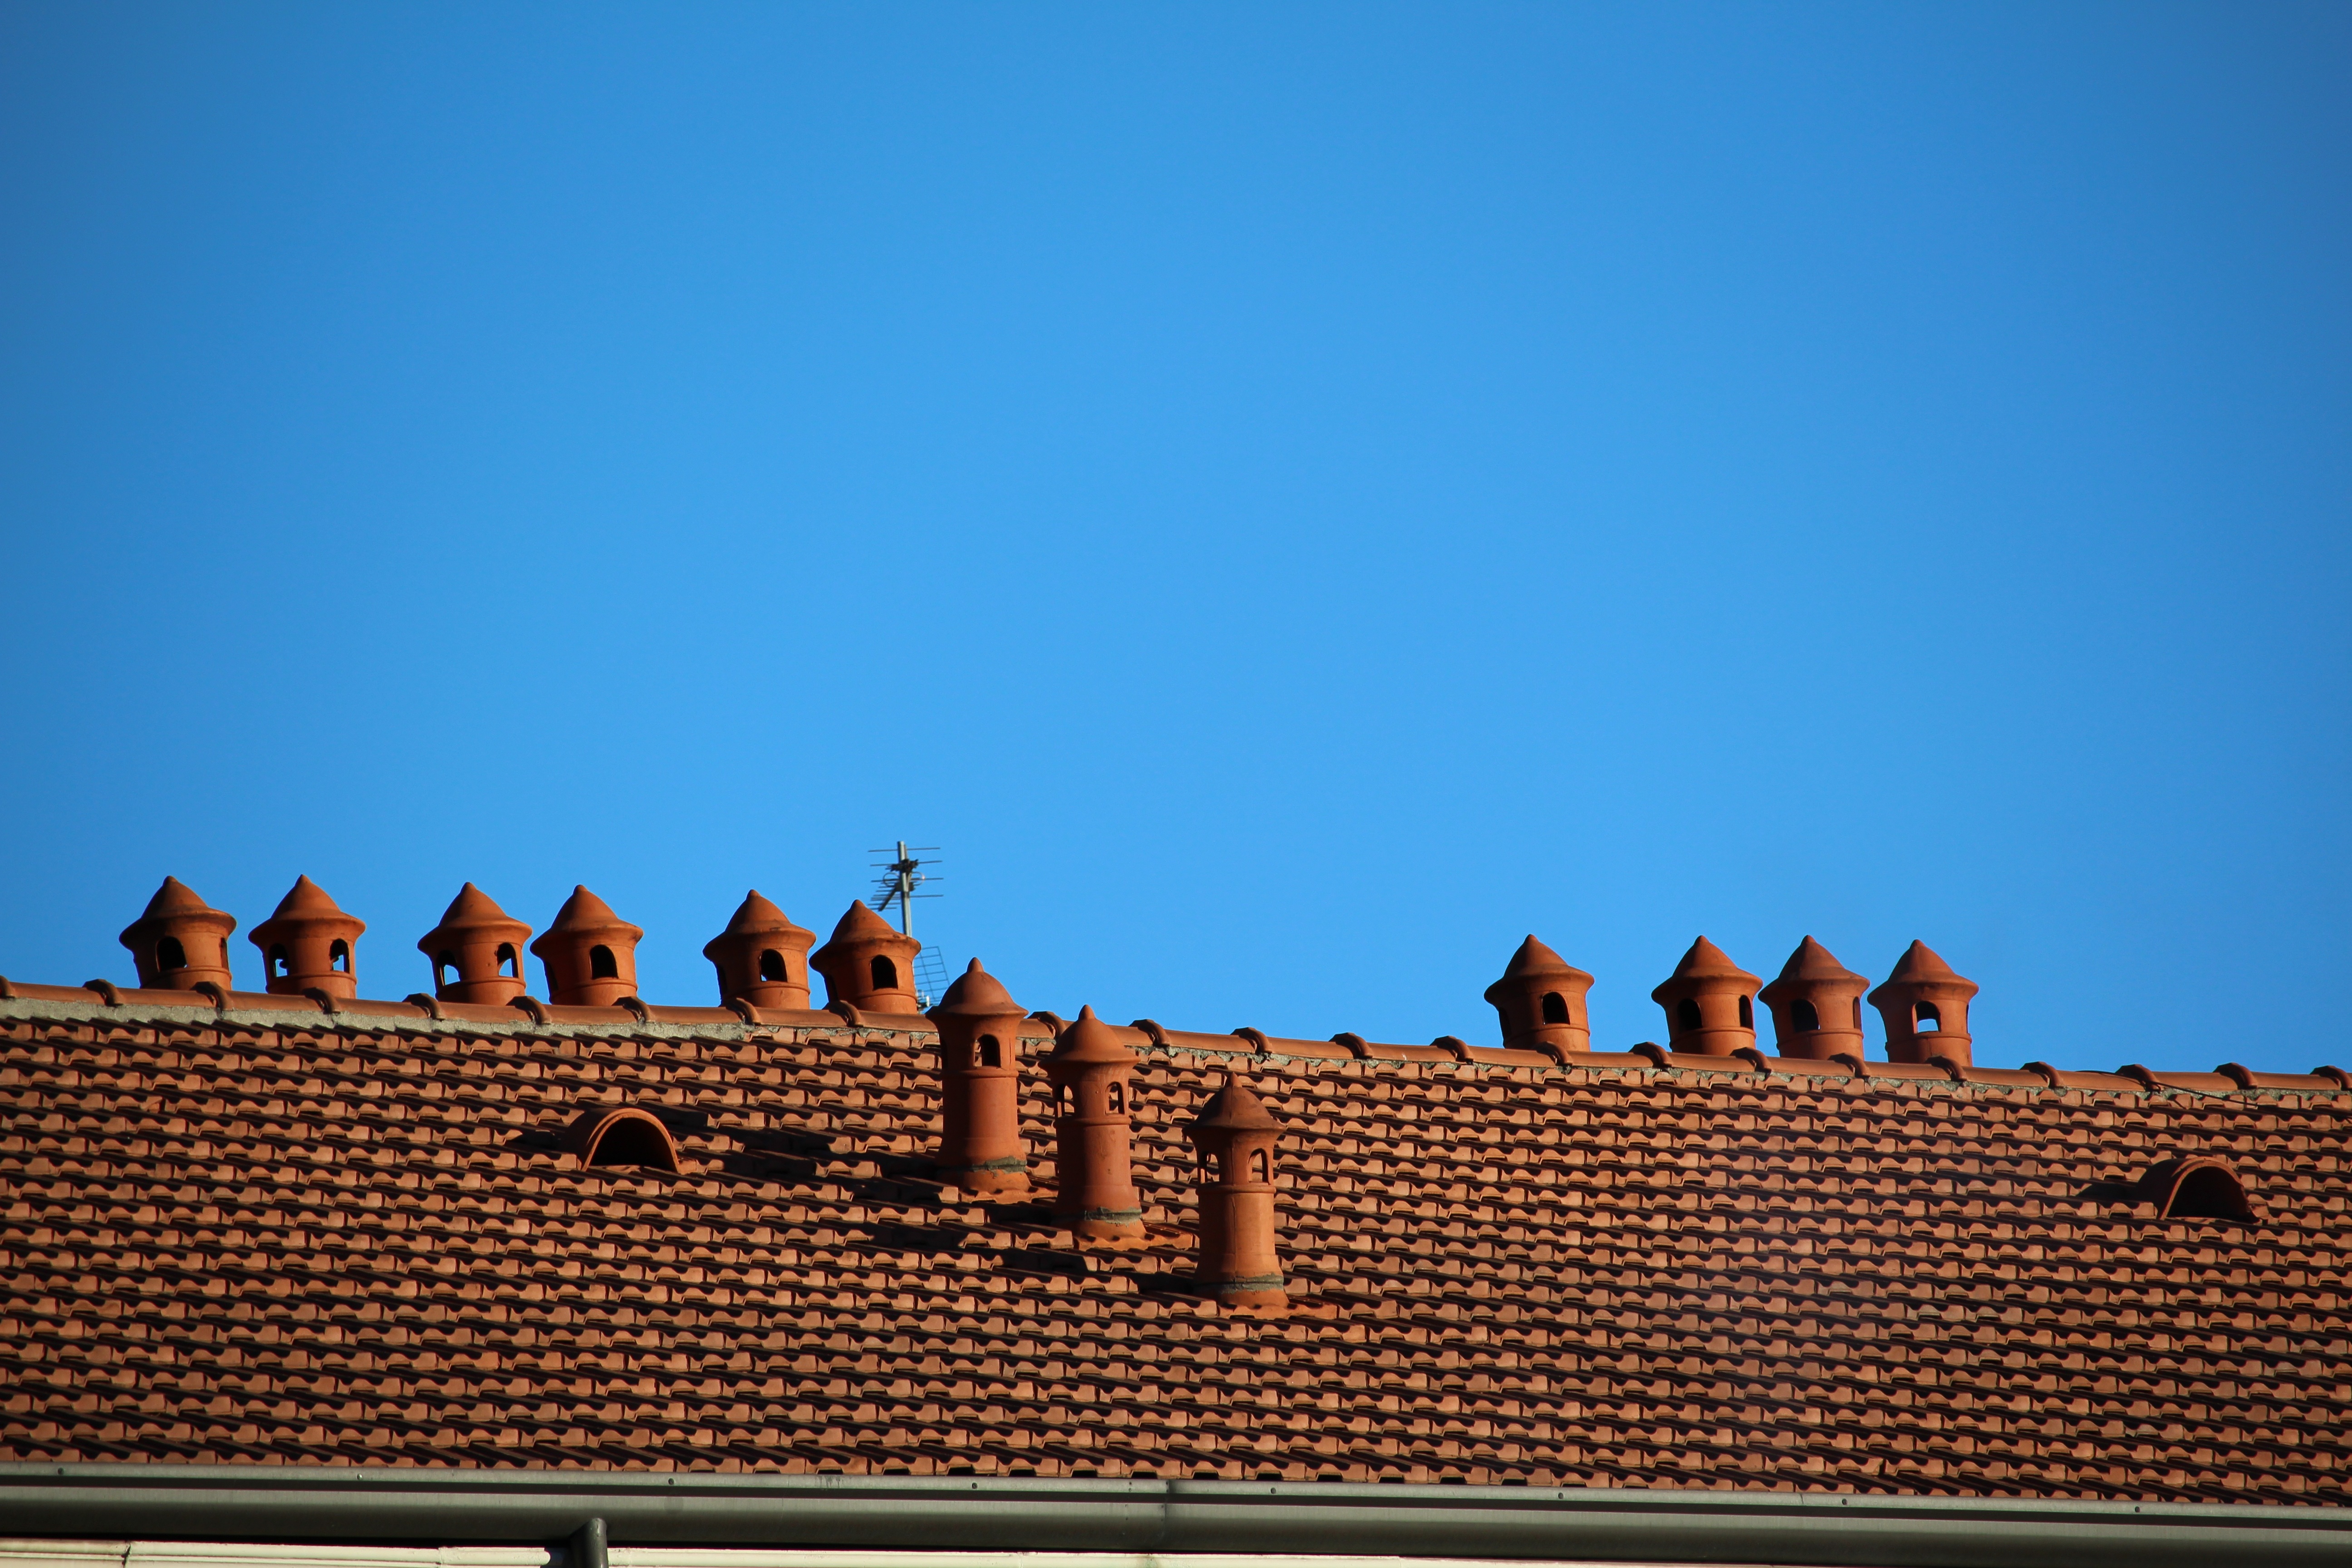
sky, roof, wall, landmark, facade, blue, heating, emissions, chimneys, fireplaces, outdoor structure